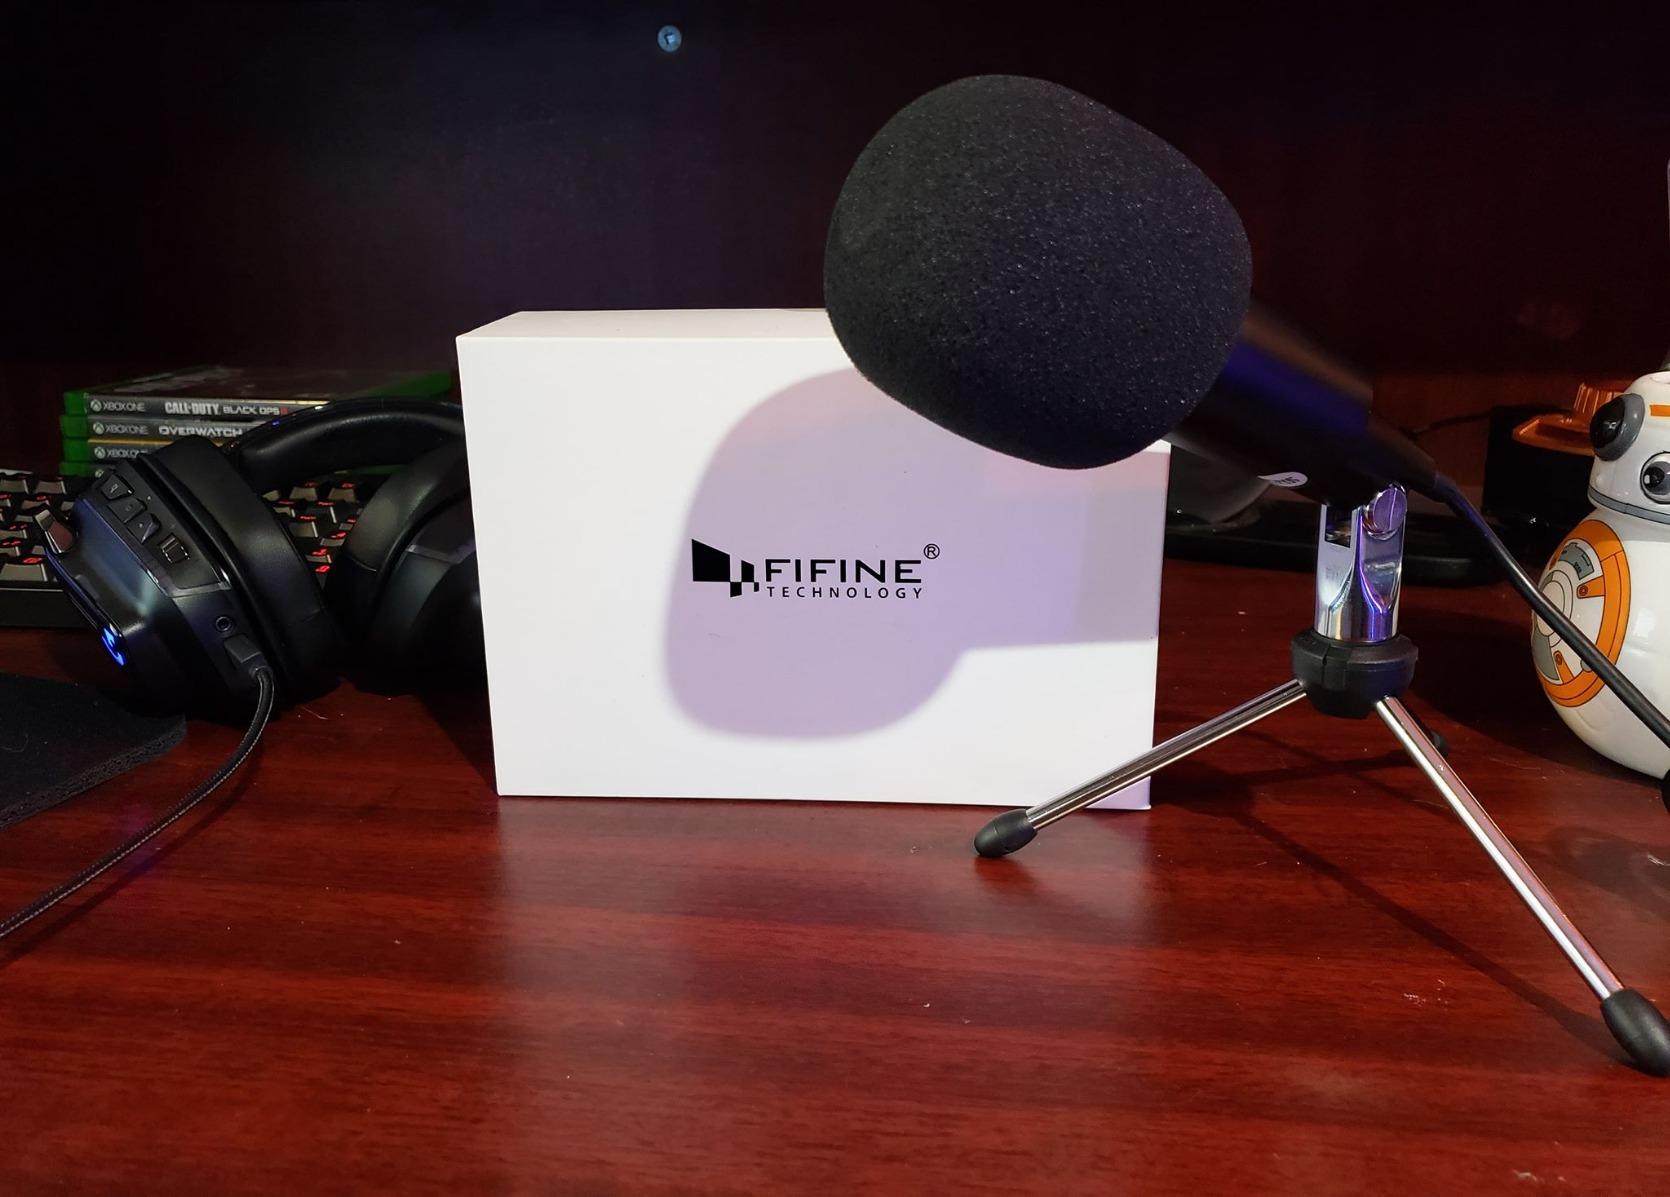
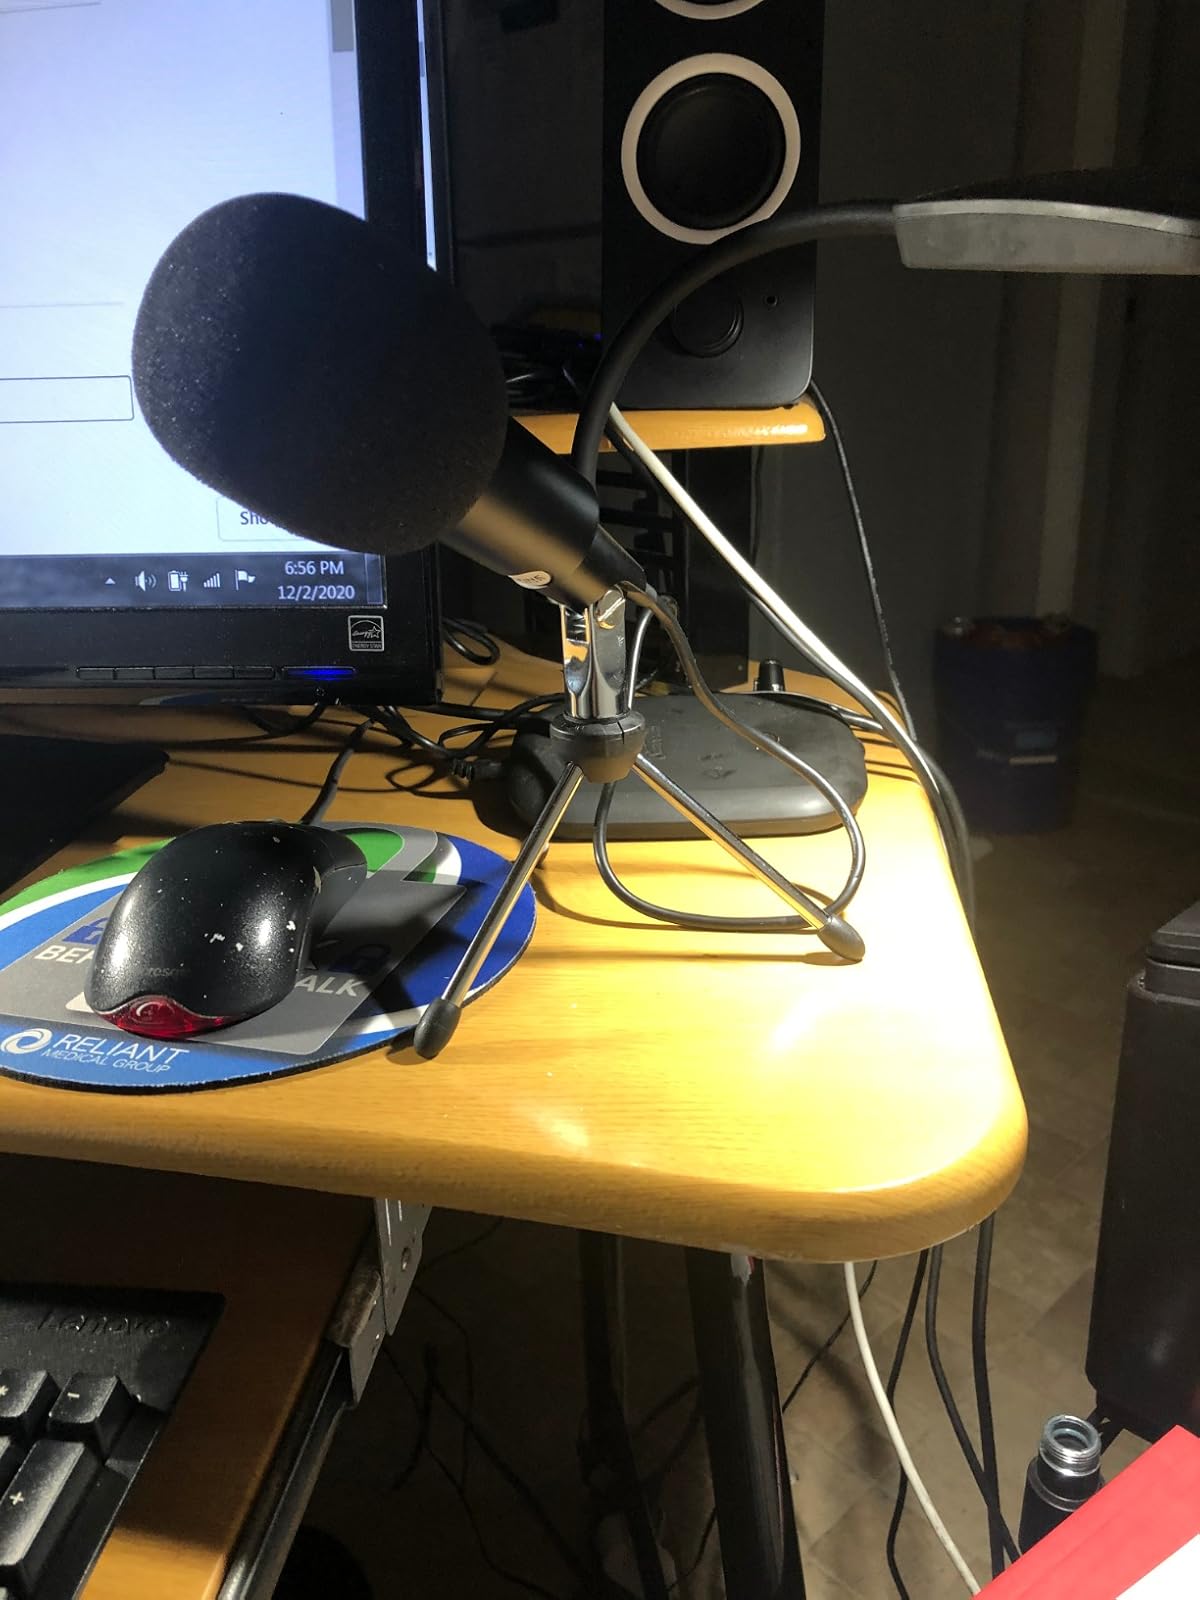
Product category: microphone
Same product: yes